Densetsu no Starfy 2

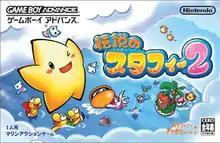
Japanese packaging artwork

is a platform video game developed by Tose and published by Nintendo for the Game Boy Advance in Japan on September 5, 2003. It is the second game in "The Legendary Starfy" series. It received its first official re-release on the Nintendo Classics service on July 12, 2024, in all regions for the first time along with the other GBA entries.